Giovanni Angelo d'Antonio

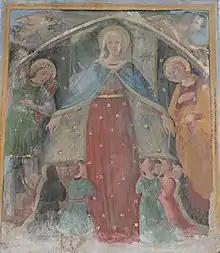
"Madonna della Misericordia" (1468) fresco by Giovanni Angelo d'Antonio, Chiesa di Santa Maria del Soccorso, Villa di Montalto, Italy

Giovanni Angelo d'Antonio (15th century) was an Italian Renaissance painter belonging to the Camerino school that also included Giovanni Boccati and Girolamo di Giovanni.